Graben-Neudorf Nord station

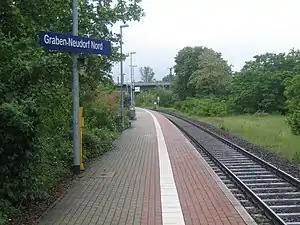
2006

Graben-Neudorf Nord station is a railway station in the municipality of Graben-Neudorf, located in the Karlsruhe district in Baden-Württemberg, Germany.